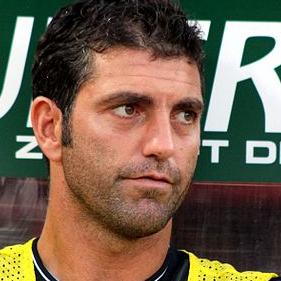
Age: 36